Blond Eckbert

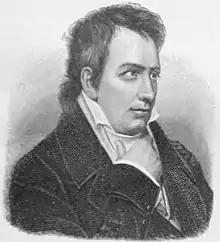
Ludwig Tieck the author of the original story on which the opera is based.

In the story, both the landscape and the variations in the song sung by the magic bird mirror the changing moods of the characters. A constant motif in the song is the concept of forest solitude or "Waldeinsamkeit", a word Tieck coined in the story to stand for Romantic joy at being alone in nature. But not everything is joyful, for the story breaks with the fairy-tale tradition of a happy ending. The ruin of the protagonist involves the breaking down of the barriers between the world of the supernatural and that of everyday life, leaving the reader unable to tell where one end and the other begins.